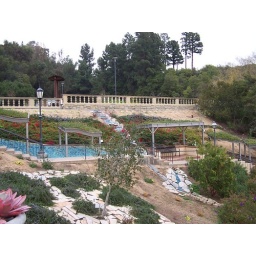
The Garden of the house in Beverly Hills, with the blue stones imitating a water feature.